List of birds of Brunei

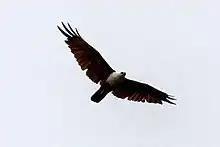
Brahminy kite

Accipitridae is a family of birds of prey, which includes hawks, eagles, kites, harriers, and Old World vultures. These birds have powerful hooked beaks for tearing flesh from their prey, strong legs, powerful talons and keen eyesight.